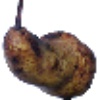
Label: pear_abate